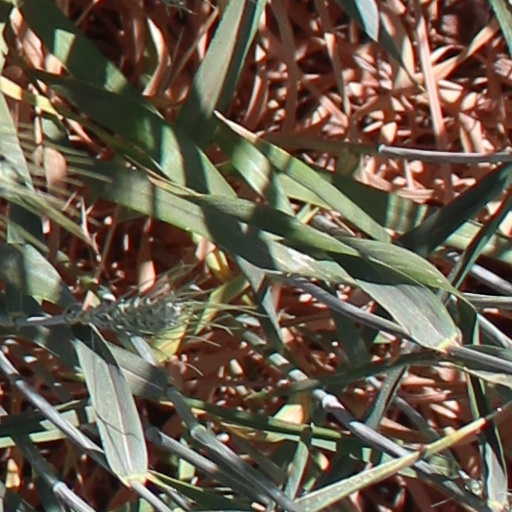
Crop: wheat